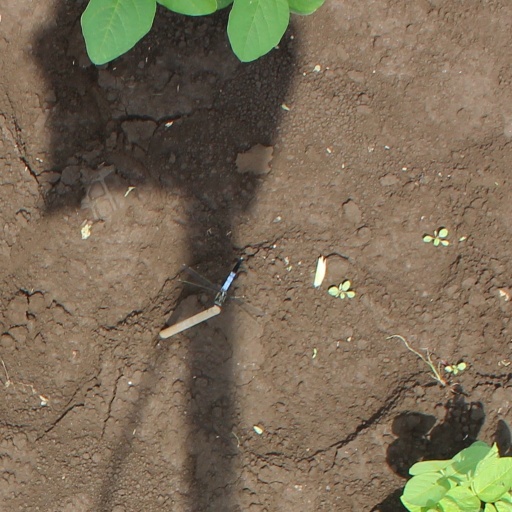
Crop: soybean